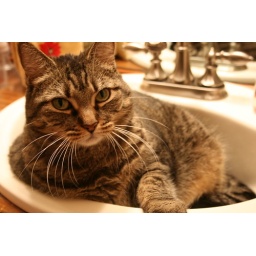
the cat that sits in the sink